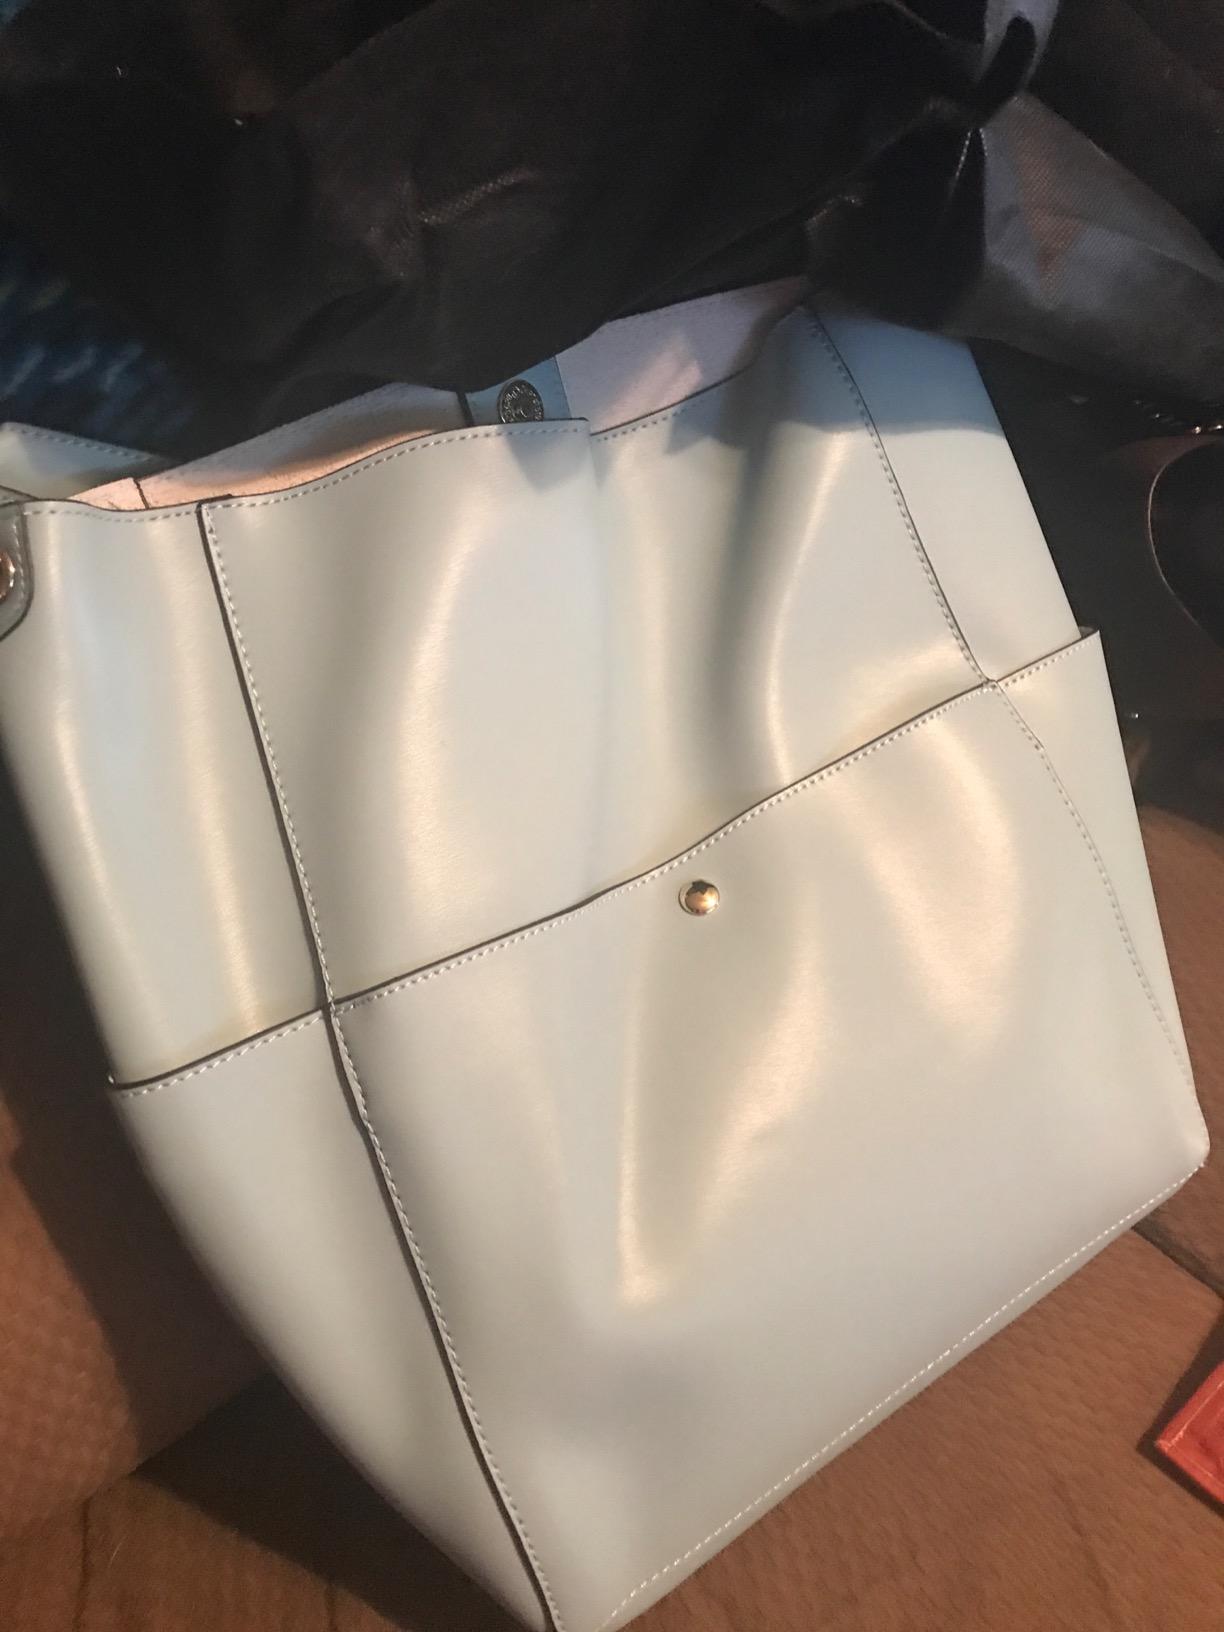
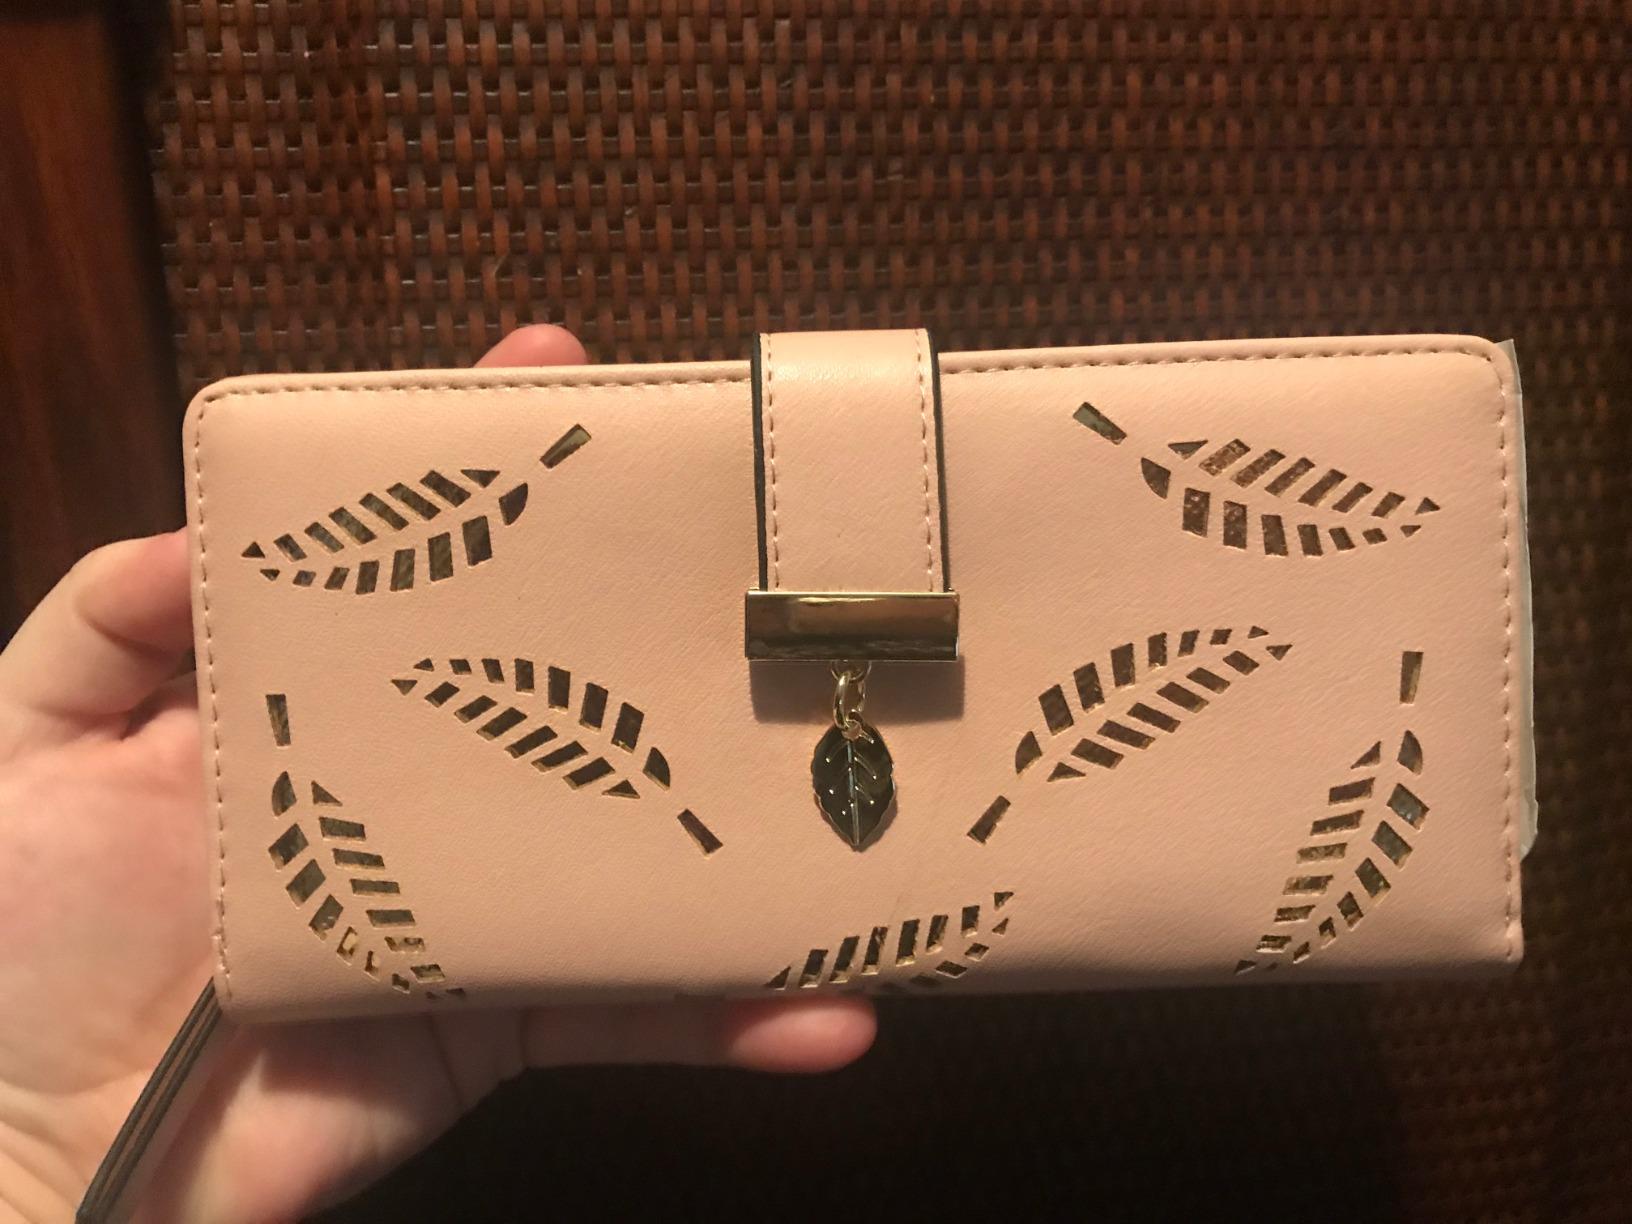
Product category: accessories_handbag
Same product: no